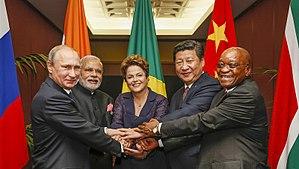
La Chine, en forme longue la république populaire de Chine, parfois appelée Chine populaire, est un pays d'Asie de l'Est. Avec plus d'1,4 milliard d'habitants, soit environ un sixième de la population mondiale, elle est le pays le plus peuplé du monde. Elle compte huit agglomérations de plus de dix millions d'habitants, dont la capitale Pékin, Shanghai, Canton, Shenzhen et Chongqing, ainsi que plus de trente villes d'au moins deux millions d'habitants. Avec une superficie de 9 600 000 km² selon l'ONU ou de 9 596 960 km² selon The World Factbook, la Chine est également le plus grand pays d'Asie orientale et le troisième ou quatrième plus grand pays du monde par la superficie. La Chine s'étend des côtes de l'océan Pacifique au Pamir et aux Tian Shan, et du désert de Gobi à l'Himalaya et au nord de la péninsule indochinoise.